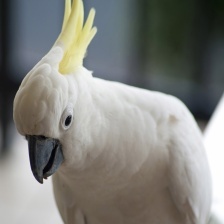
Species: COCKATOO
Scientific name: CACATUIDAE
ImageNet parent category: sulphur-crested_cockatoo